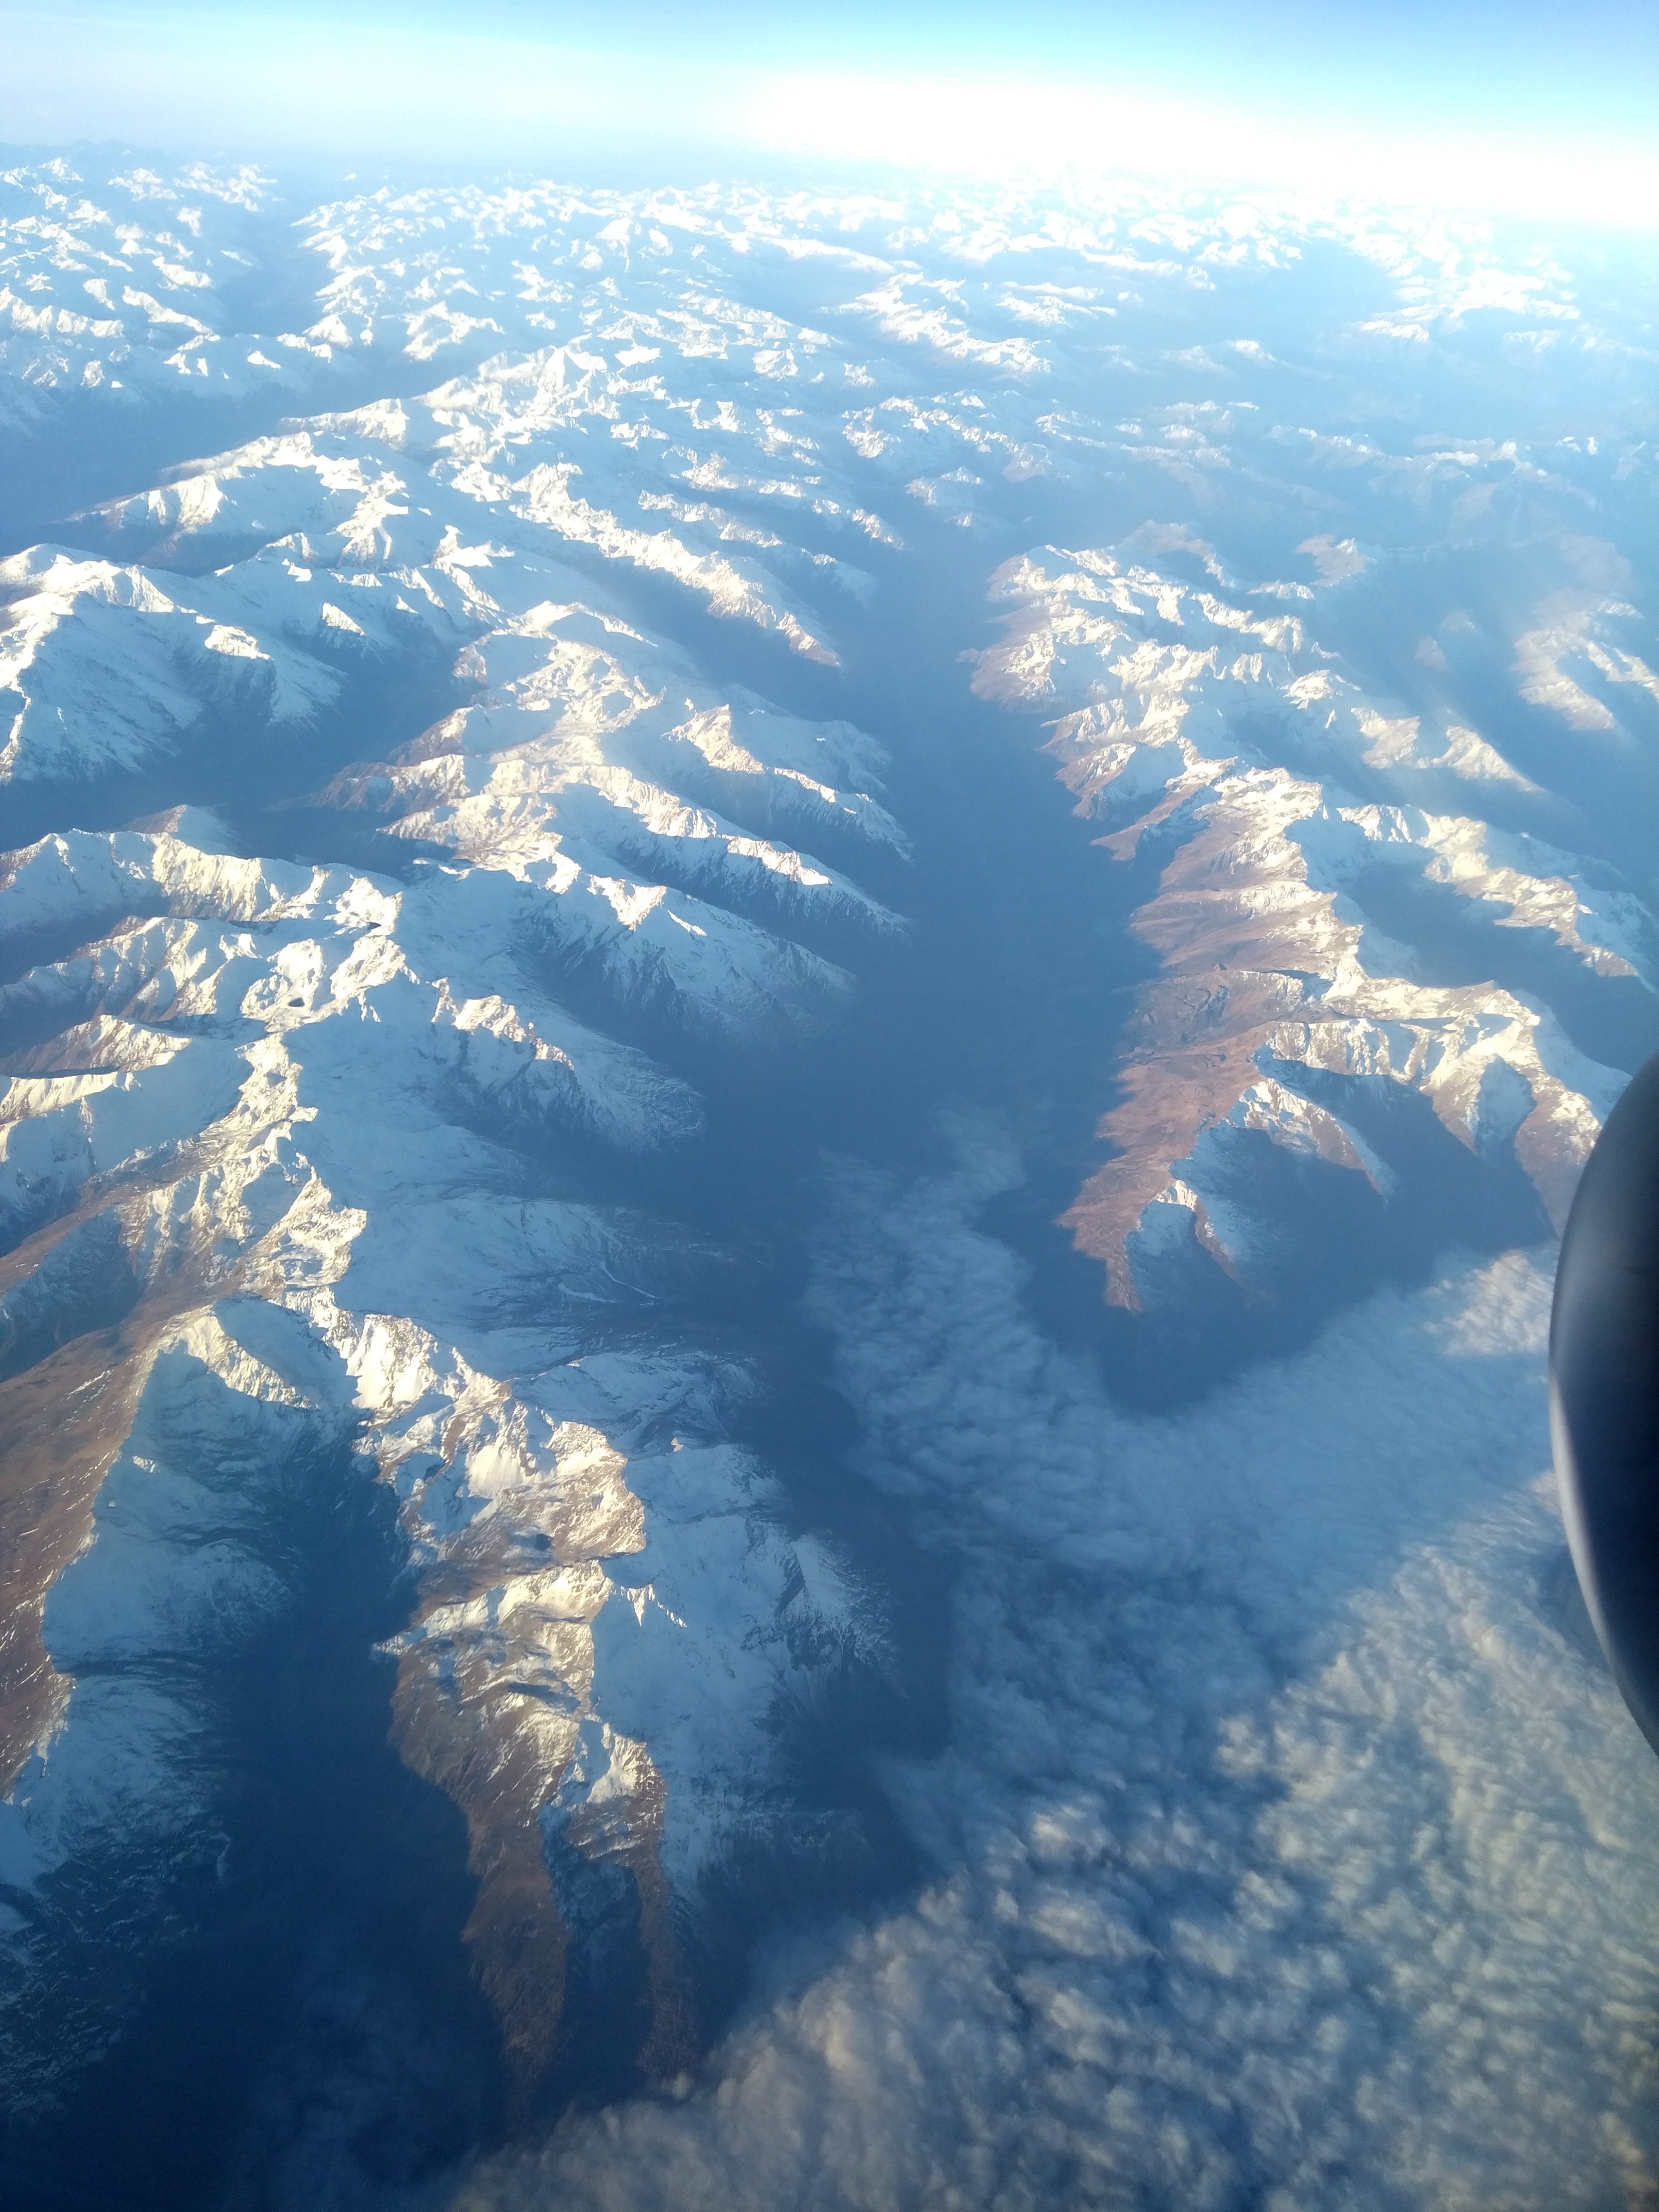
sky, atmosphere, air travel, earth, cloud, water, daytime, aerial photography, bird's eye view, sunlight, arctic, mountain range, world, landscape, photography, meteorological phenomenon, cumulus, horizon, ocean, sea, mountain, geological phenomenon, space, ice cap, ice, astronomical object, winter